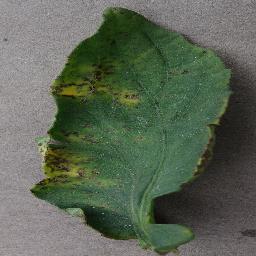
Label: Tomato___Bacterial_spot